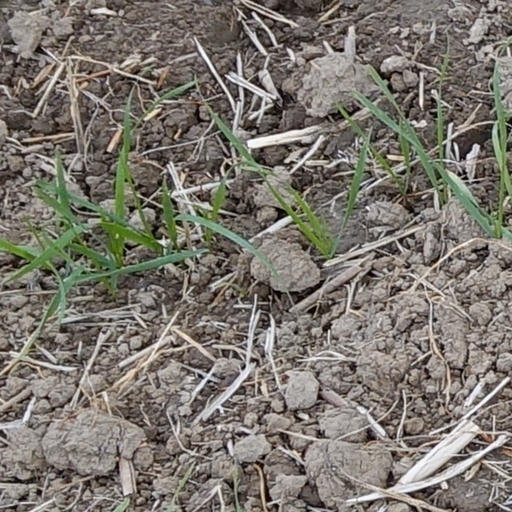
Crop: wheat